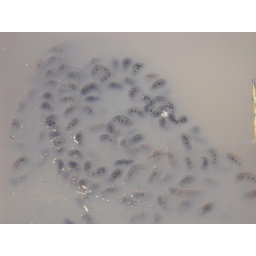
in the tractor ruts on the trail next to the river by my house